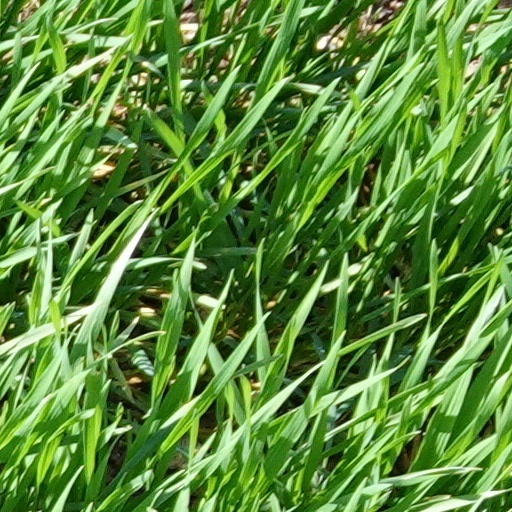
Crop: wheat